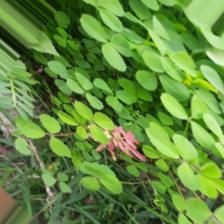
Label: Normal